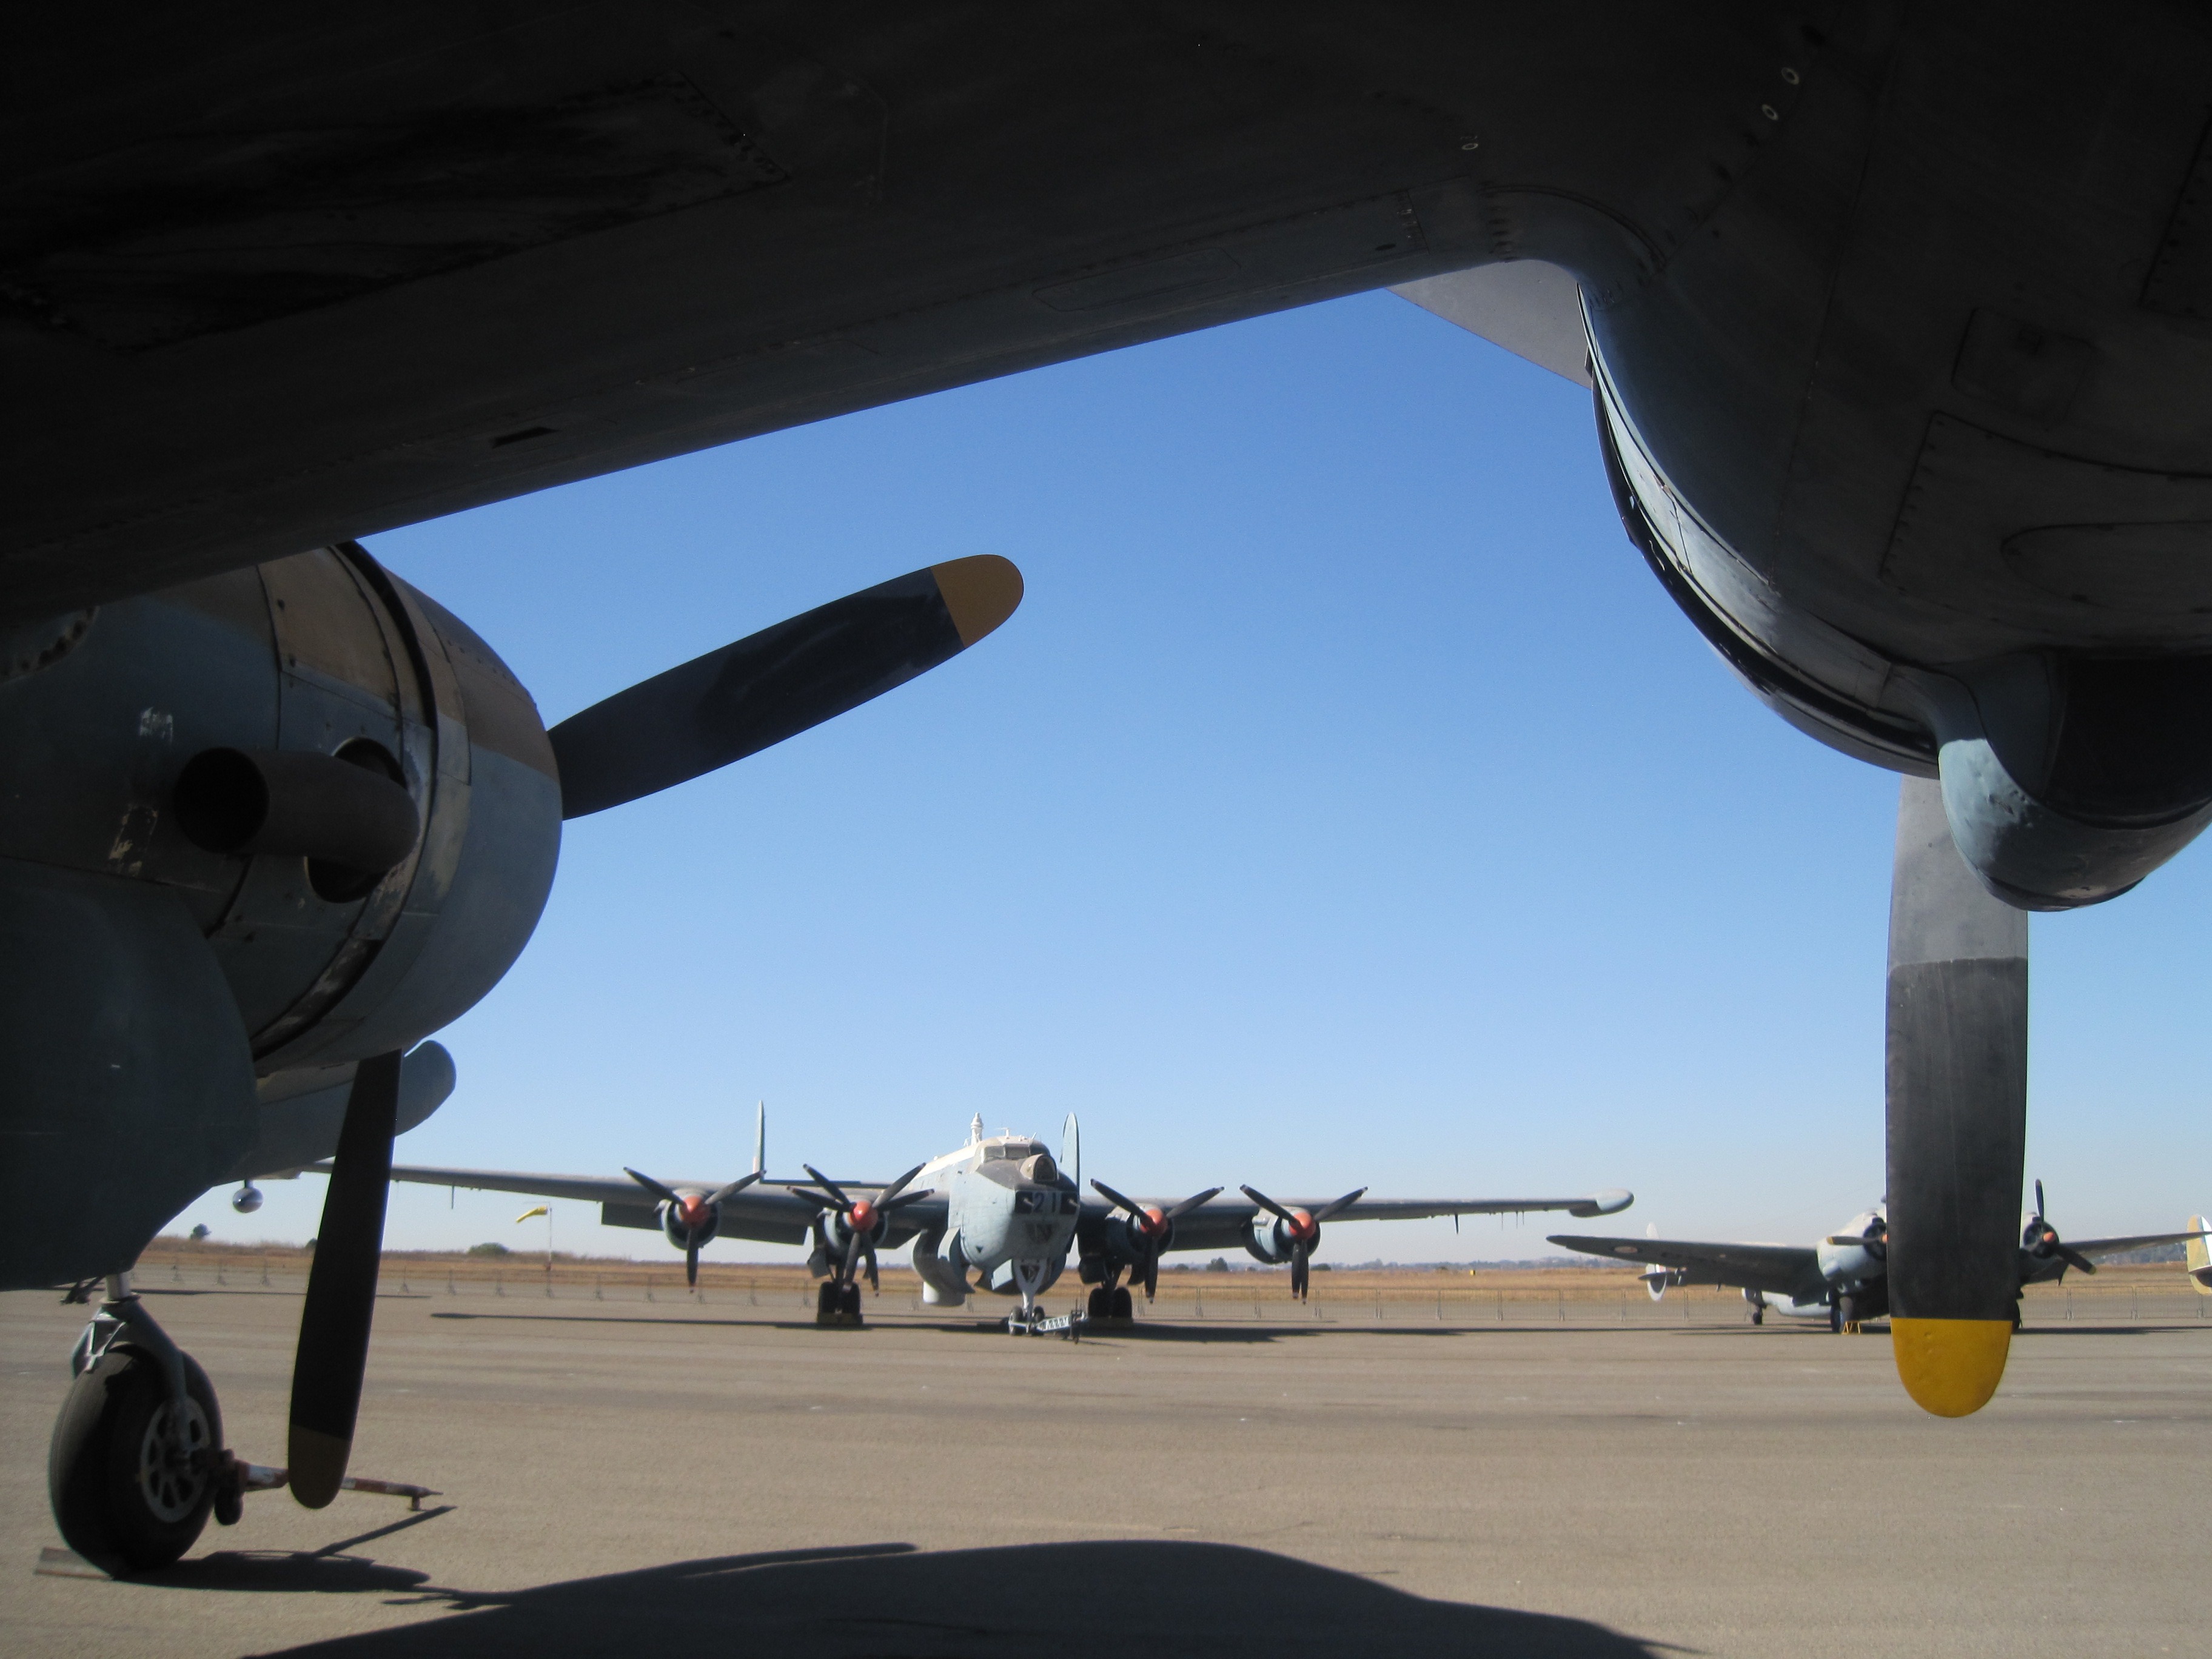
wing, sky, airplane, tarmac, aircraft, vehicle, airline, aviation, flight, historic, heritage, bomber, veteran, air force, jet aircraft, military aircraft, atmosphere of earth, aerospace engineering, aircraft engine, patrols, fixed wing aircraft, mcdonnell daouglas dc 4, 4 radial engins, passenger carrier, troop carrier, south african airforce museum, shackleton reconnaissance air craft